Thales Fielding

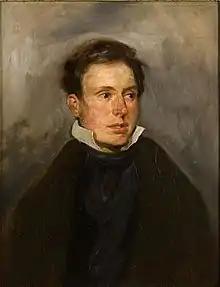
Thales Fielding, portrait by Eugène Delacroix.

Fielding was the third son of Nathan Theodore Fielding, and like his brothers is mainly known as a painter in watercolours. He was an associate exhibitor of the Royal Society of Painters in Water-colours, and for some years teacher of drawing at the Royal Military Academy, Woolwich. In 1818 he appears as settled at 26 Newman Street, London, where he resided until his death, which occurred after a few hours' illness on 20 December 1837, at the age of forty-four.